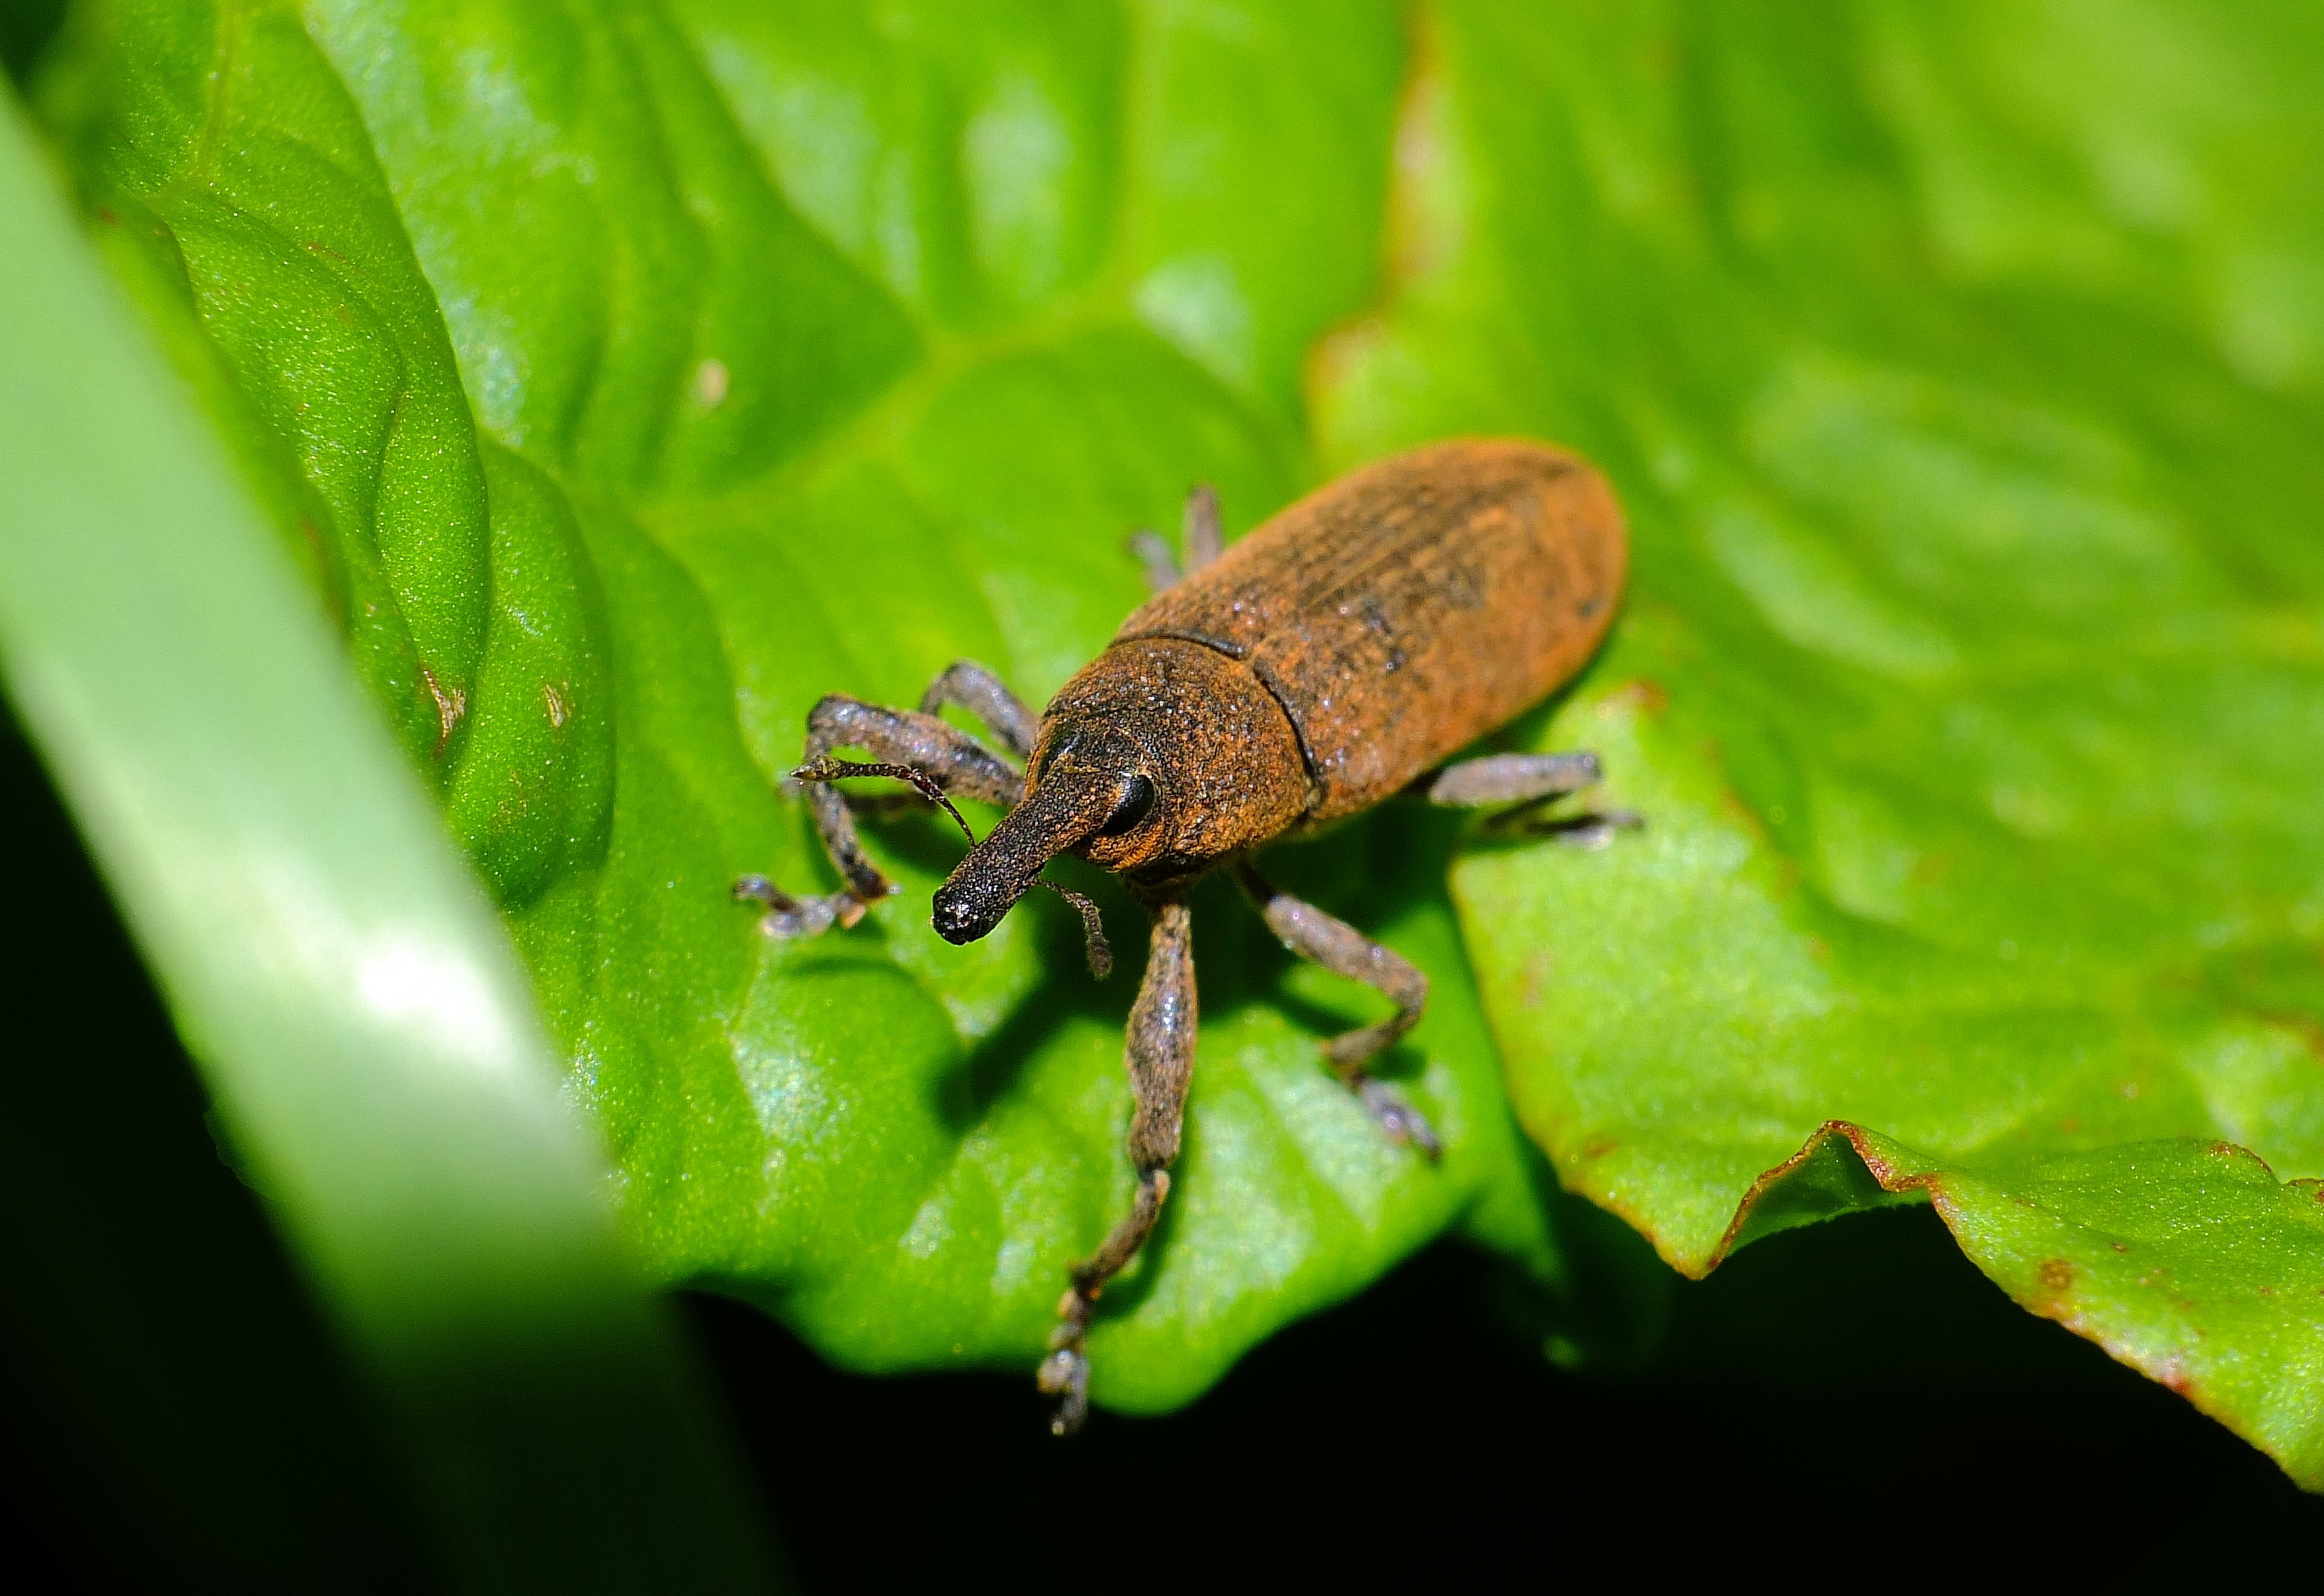
nature, photography, leaf, flower, green, insect, macro, fauna, invertebrate, close up, animals, naturaleza, beetle, weevil, ggl1, gaby1, xovesphoto, animales, gphoto, raynox250, fujifilmxs1, macro photography, leaf beetle